Judy Collins

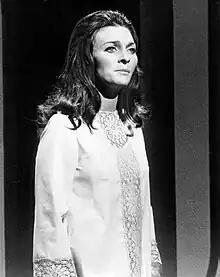
Collins performing on "The Smothers Brothers Comedy Hour", 1968

Two of Collins' songs ("Who Knows Where the Time Goes?" composed by Sandy Denny and "Albatross") were featured in the 1968 film "The Subject Was Roses".